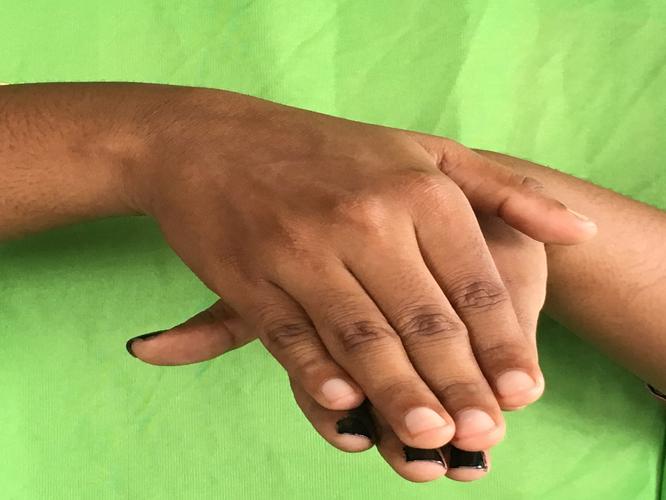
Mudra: Matsya
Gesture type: double_hand